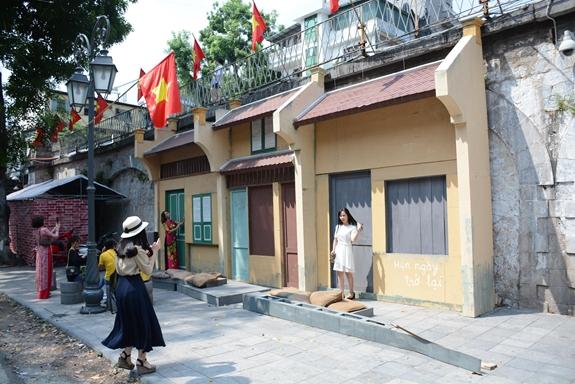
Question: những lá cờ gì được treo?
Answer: những lá cờ đỏ sao vàng